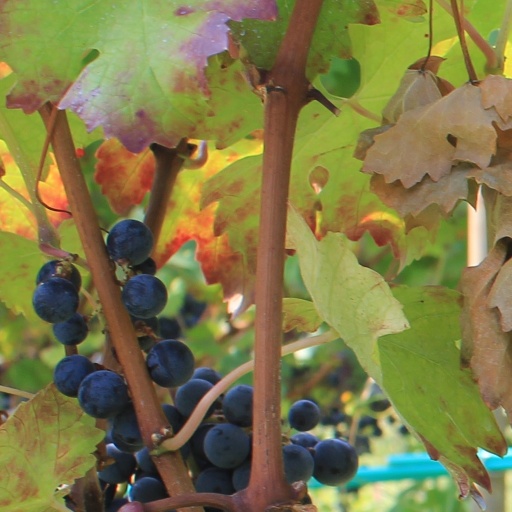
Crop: grape